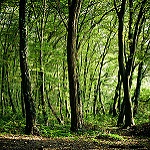
Label: forest